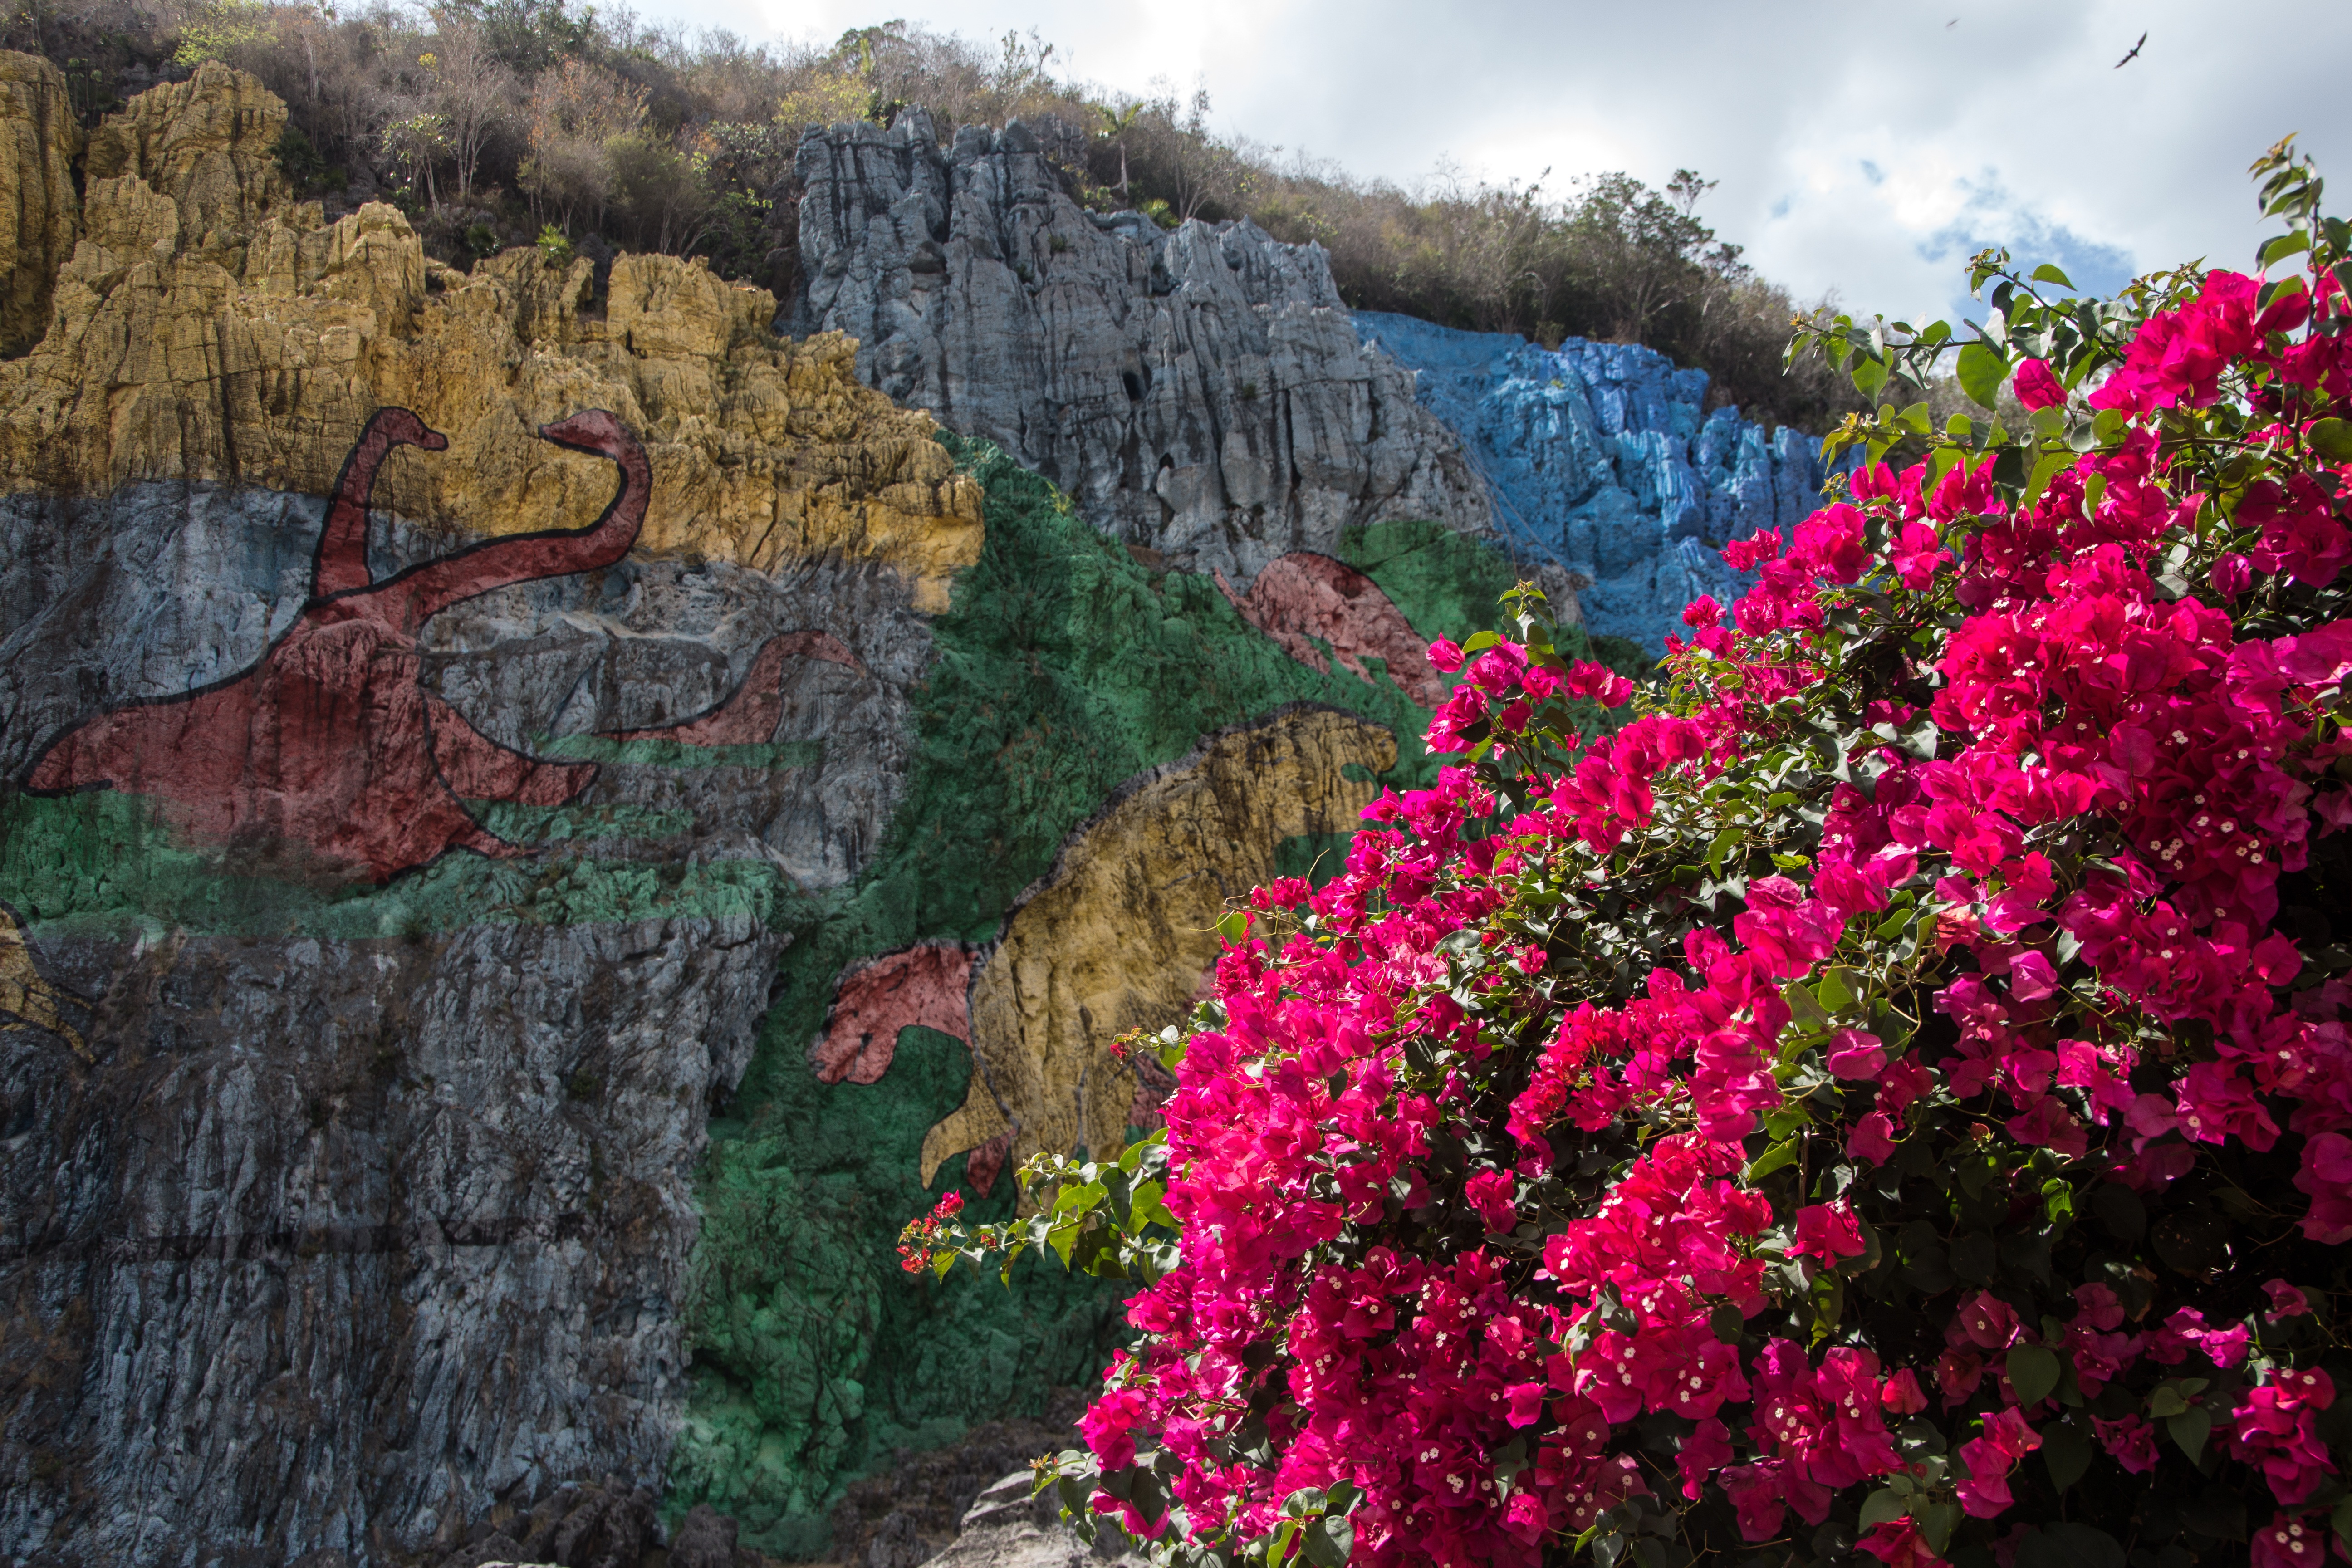
tree, rock, plant, leaf, flower, autumn, park, flora, painting, flowers, cuba, art, shrub, tropics, flowering plant, exotic plants, woody plant, land plant, valle de vi ales, mural de la prehistoria, rock painting